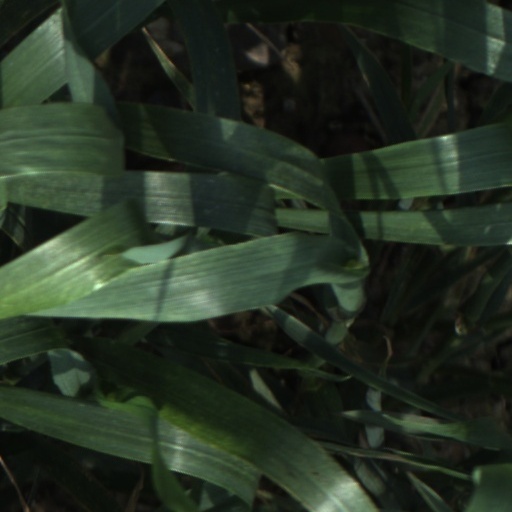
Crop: wheat